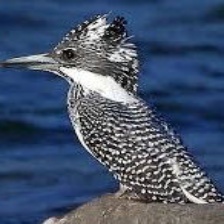
Species: CRESTED KINGFISHER
Scientific name: MEGACERYLE LUGUBRIS